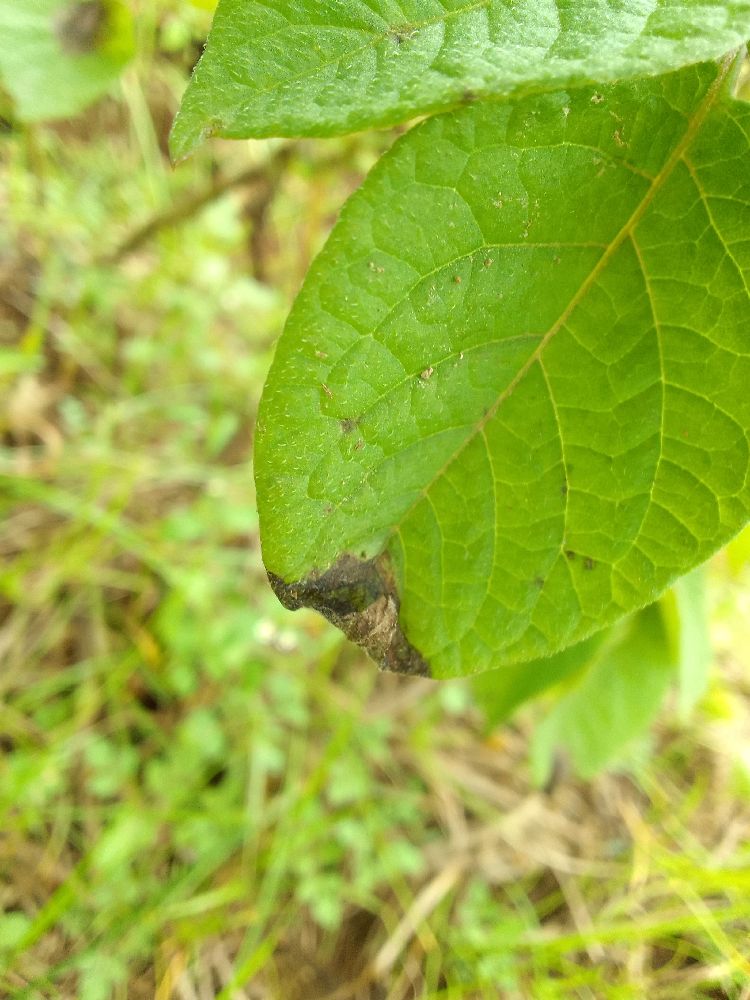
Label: Late blight